Commuter town

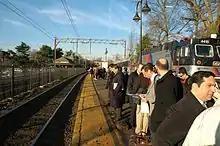
Mostly men wait at a train station with an empty track to their left and a train and leafless deciduous trees behind them.

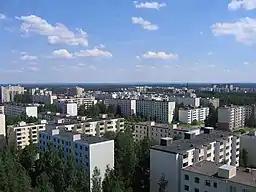
Hervanta in Tampere, Finland, is mostly known for its residential tower blocks, but there are also some commercial services, a university campus and several high-tech companies.

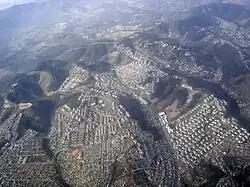
Cidade Tiradentes is a heavily populated area in the outskirts of São Paulo consisting mainly of public housing projects. On average, its inhabitants spend 2 hours and 45 minutes a day commuting between home and work.

A commuter town is a populated area that is primarily residential rather than commercial or industrial. Routine travel from home to work and back is called commuting, which is where the term comes from. A commuter town may be called by many other terms: "bedroom community" (Canada and northeastern US), "bedroom town", "bedroom suburb" (US), "dormitory town" (UK). The term "exurb" was used from the 1950s, but since 2006, is generally used for areas beyond suburbs and specifically less densely built than the suburbs to which the exurbs' residents commute.